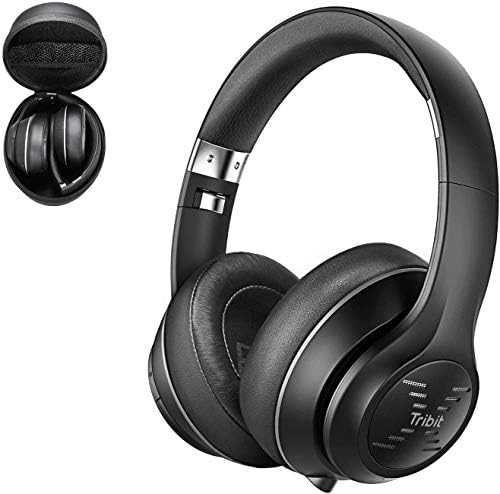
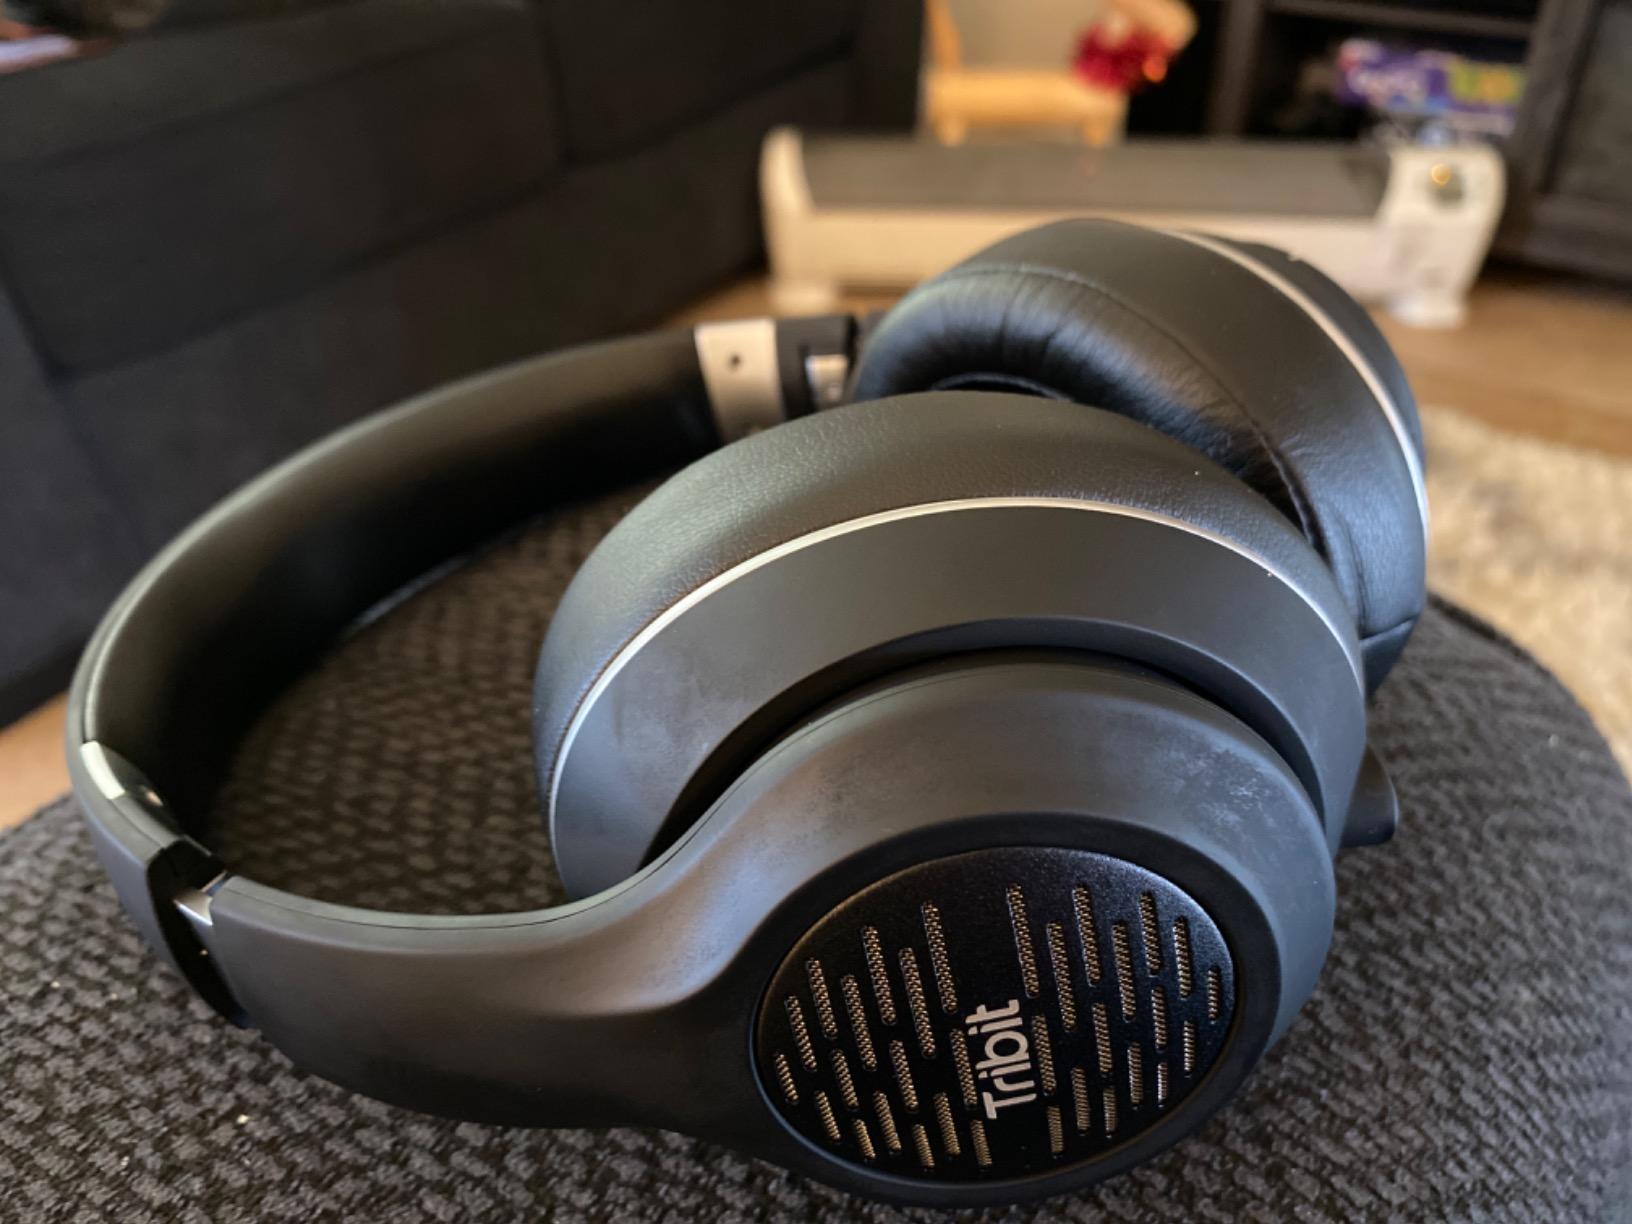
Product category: headphones
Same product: yes